Rocco and His Brothers

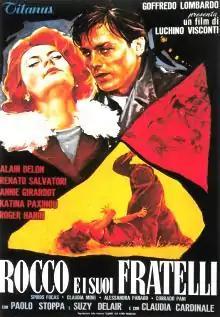
Italian theatrical release poster

Rocco and His Brothers is a 1960 epic melodrama film directed by Luchino Visconti and starring Alain Delon, Annie Girardot, Renato Salvatori, Katina Paxinou, Roger Hanin, Paolo Stoppa, and Claudia Cardinale in one of her early roles. Set in 1960 Milan, it tells the story of a migrant family from southern Italy and its disintegration in the society of the industrial north.